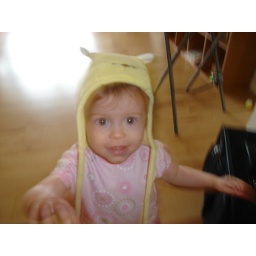
I'm super cute in my yellow hat...